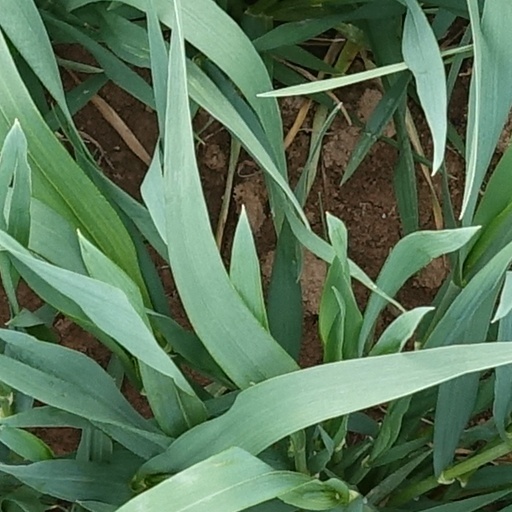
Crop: wheat